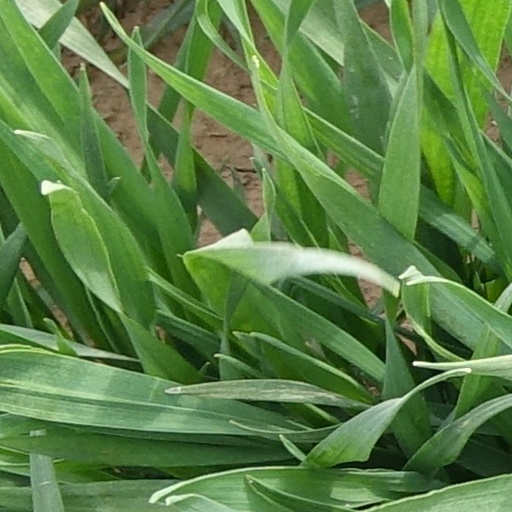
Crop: wheat